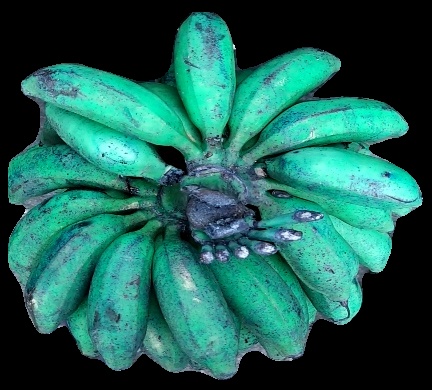
Variety: rasbale
Grade: grade3